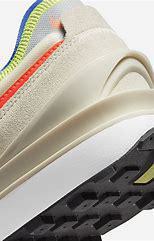
Brand: Nike
Model: Waffle One